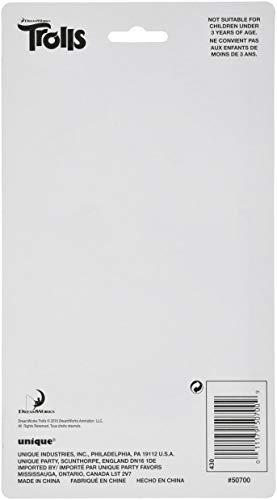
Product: Unique Trolls Party Pencil Toppers, 1 Pack
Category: Toys & Games | Novelty & Gag Toys
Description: Pack contains 4 pencil toppers.
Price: $4.32
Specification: ProductDimensions:0.8x5.6x10.2inches|ItemWeight:2.2pounds|ShippingWeight:1.6ounces(Viewshippingratesandpolicies)|ASIN:B01M2X4G7Y|Itemmodelnumber:50700|Manufacturerrecommendedage:0monthsandup